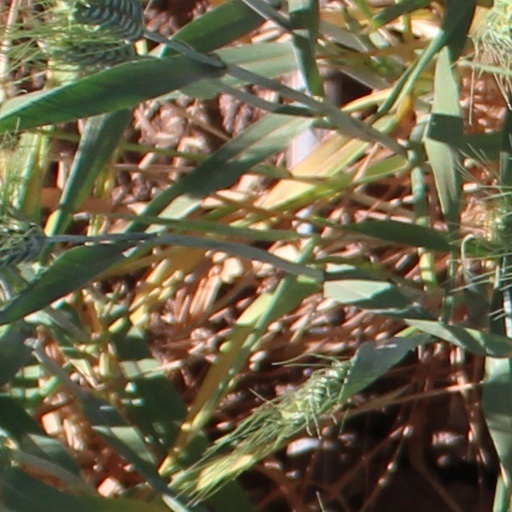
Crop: wheat